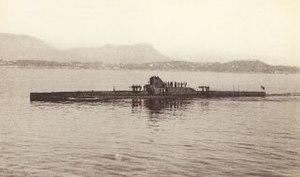
Le Joessel (Q109) est un sous-marin d'attaque conventionnel, construit pour la Marine nationale française entre 1913 et 1919. C'est le navire de tête de la classe Joessel. Il a été construit dans l'arsenal de Cherbourg entre 1913 et 1917. Il est entré en service dans la marine en 1920, et a servi jusqu'en 1936.